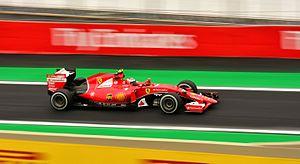
Le championnat du monde de Formule 1 2015, 66ᵉ édition du championnat du monde de Formule 1 comporte dix-neuf Grands Prix. Il débute le 15 mars 2015 à Melbourne en Australie et s'achève le 29 novembre 2015 à Abou Dabi aux Émirats arabes unis.
Le Grand Prix automobile du Brésil 2015, disputé le 15 novembre 2015 sur le Circuit d'Interlagos, est la 934ᵉ épreuve du championnat du monde de Formule 1 courue depuis 1950. Il s'agit de la quarante troisième édition du Grand Prix du Brésil comptant pour le championnat du monde de Formule 1, la trente-quatrième courue sur l'Autodrome José Carlos Pace d'Interlagos et de la dix-huitième manche du championnat 2015.